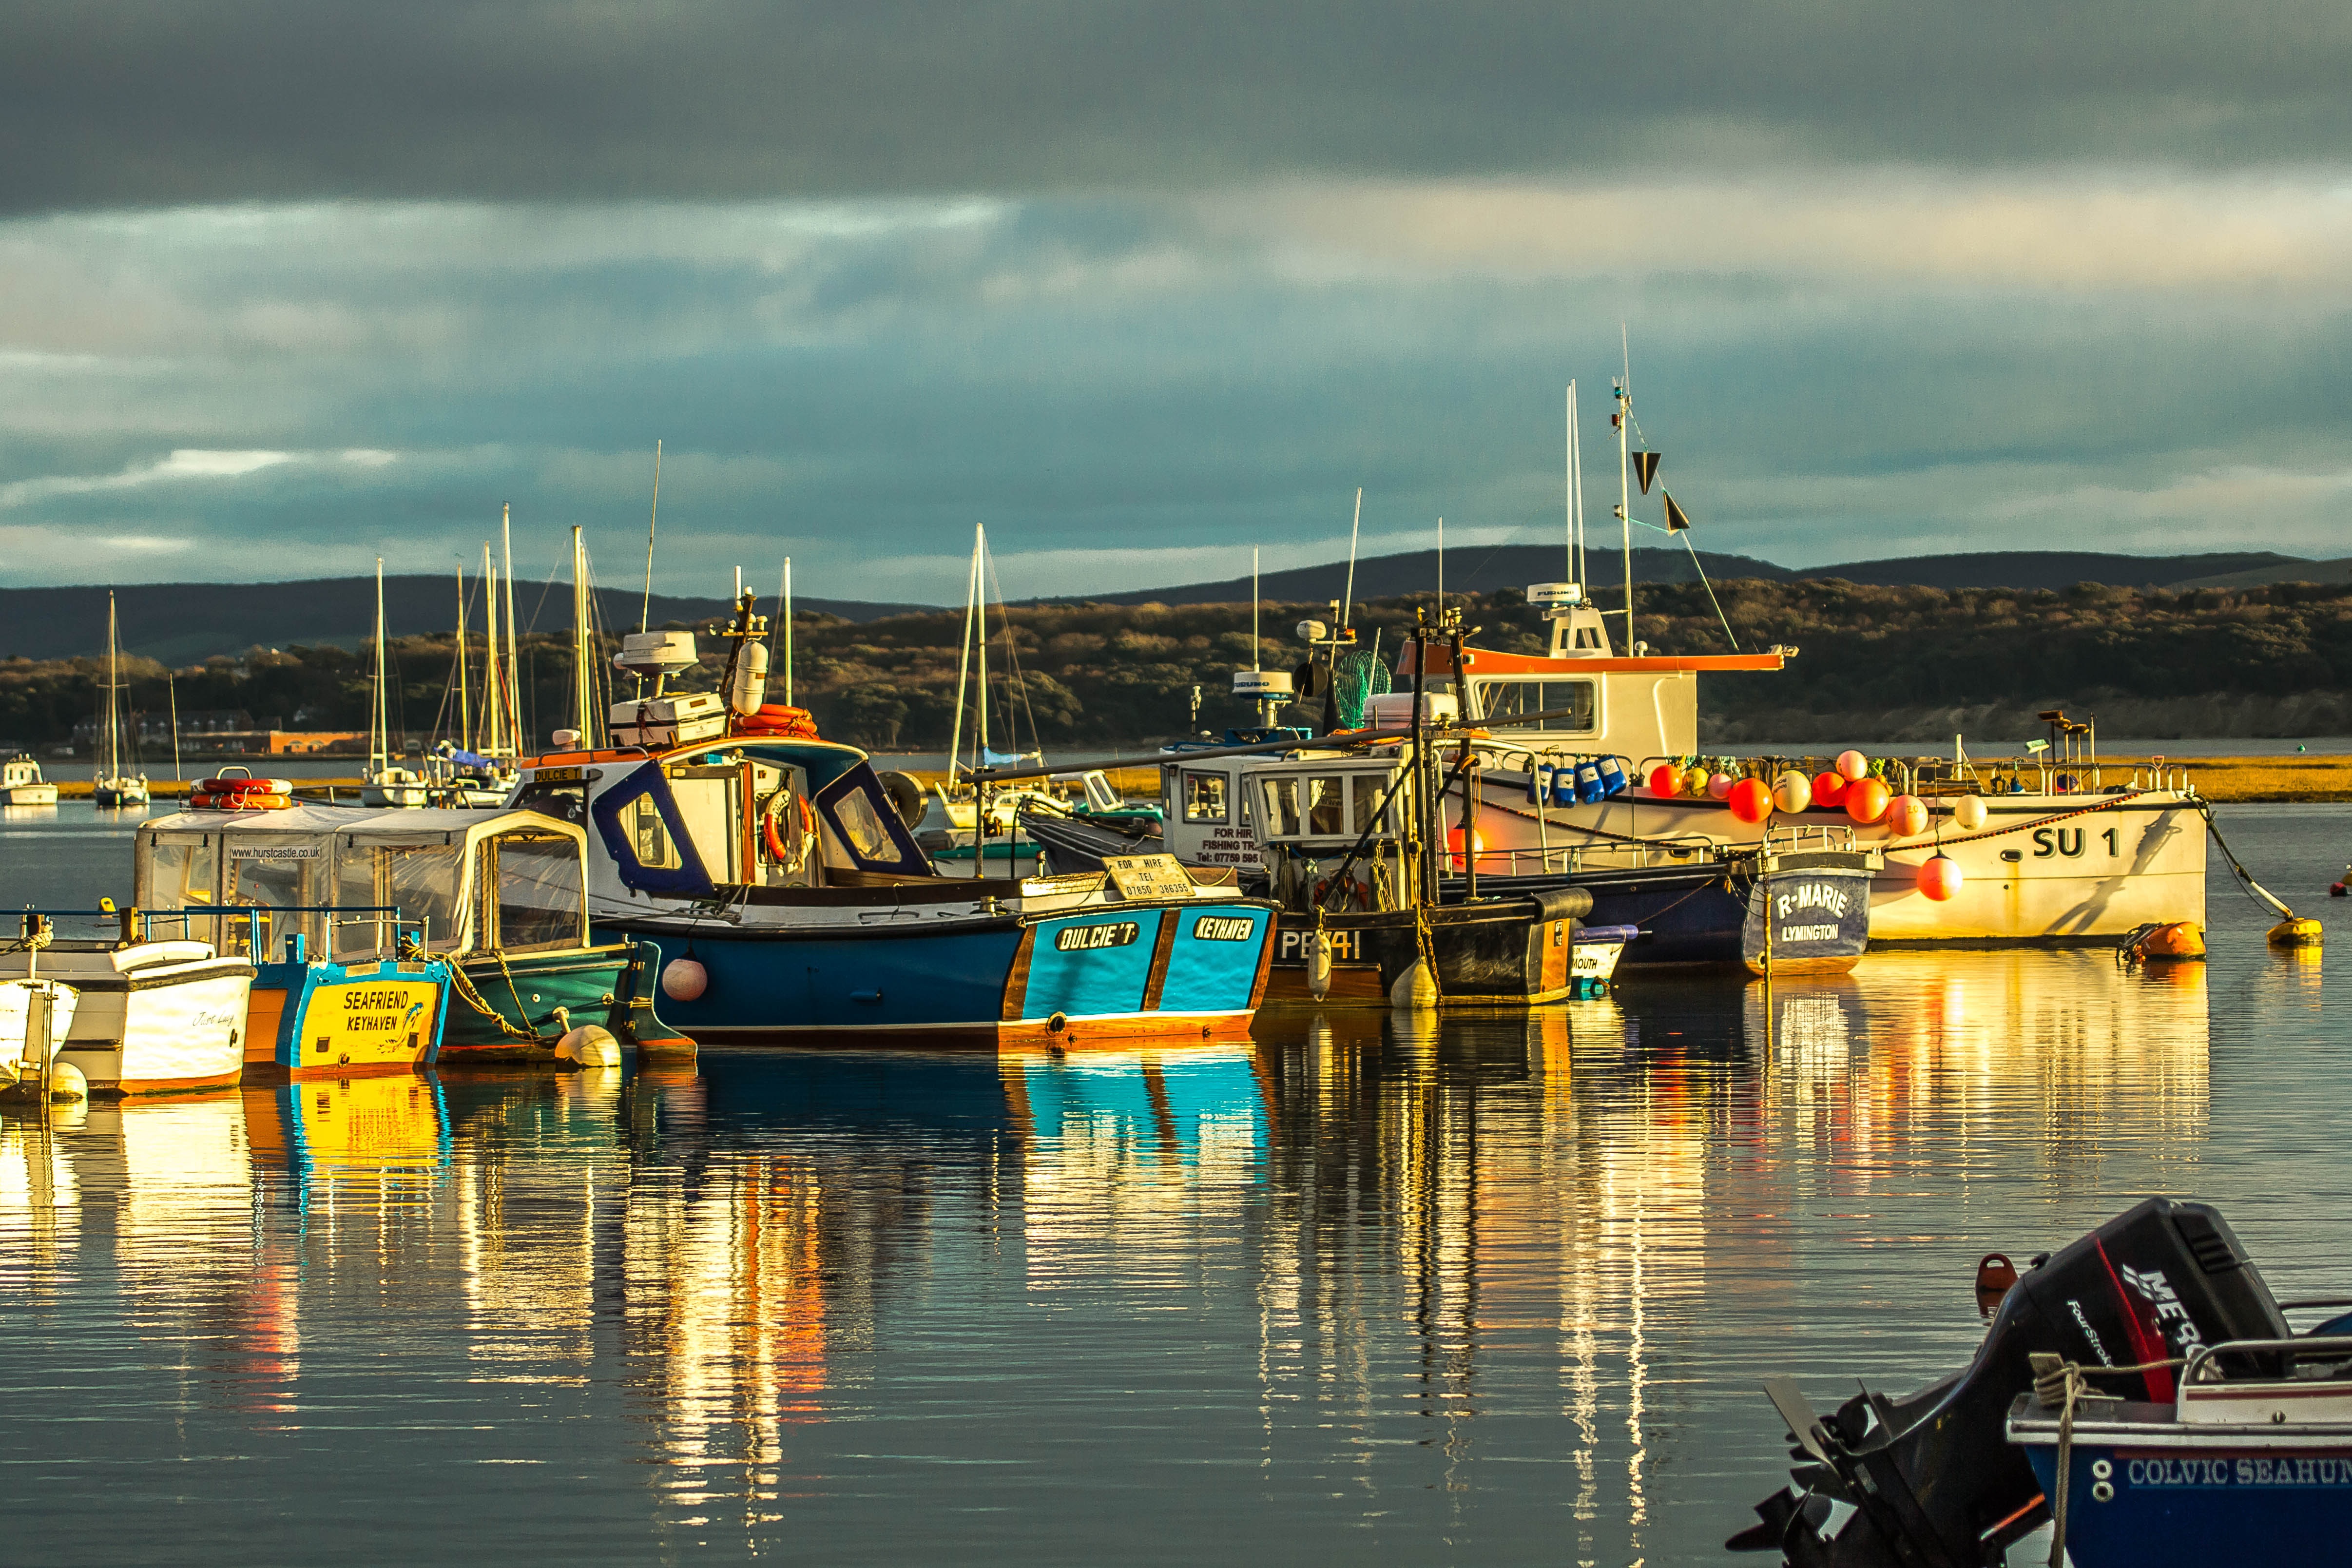
sea, water, dock, boat, pier, river, dusk, evening, reflection, vehicle, united states of america, harbor, marina, port, waterway, ferry, boating, ships, watercraft, keyhaven, of the sea